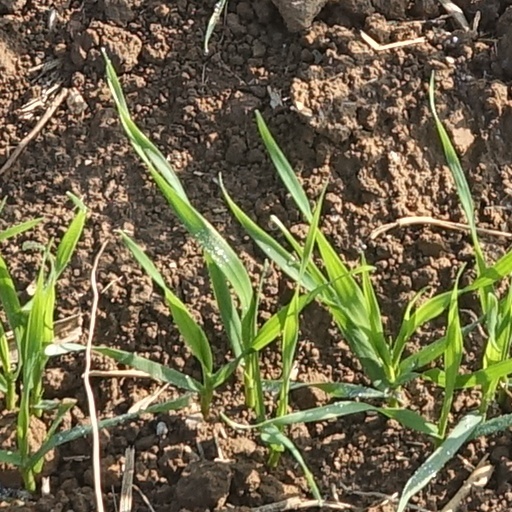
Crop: wheat